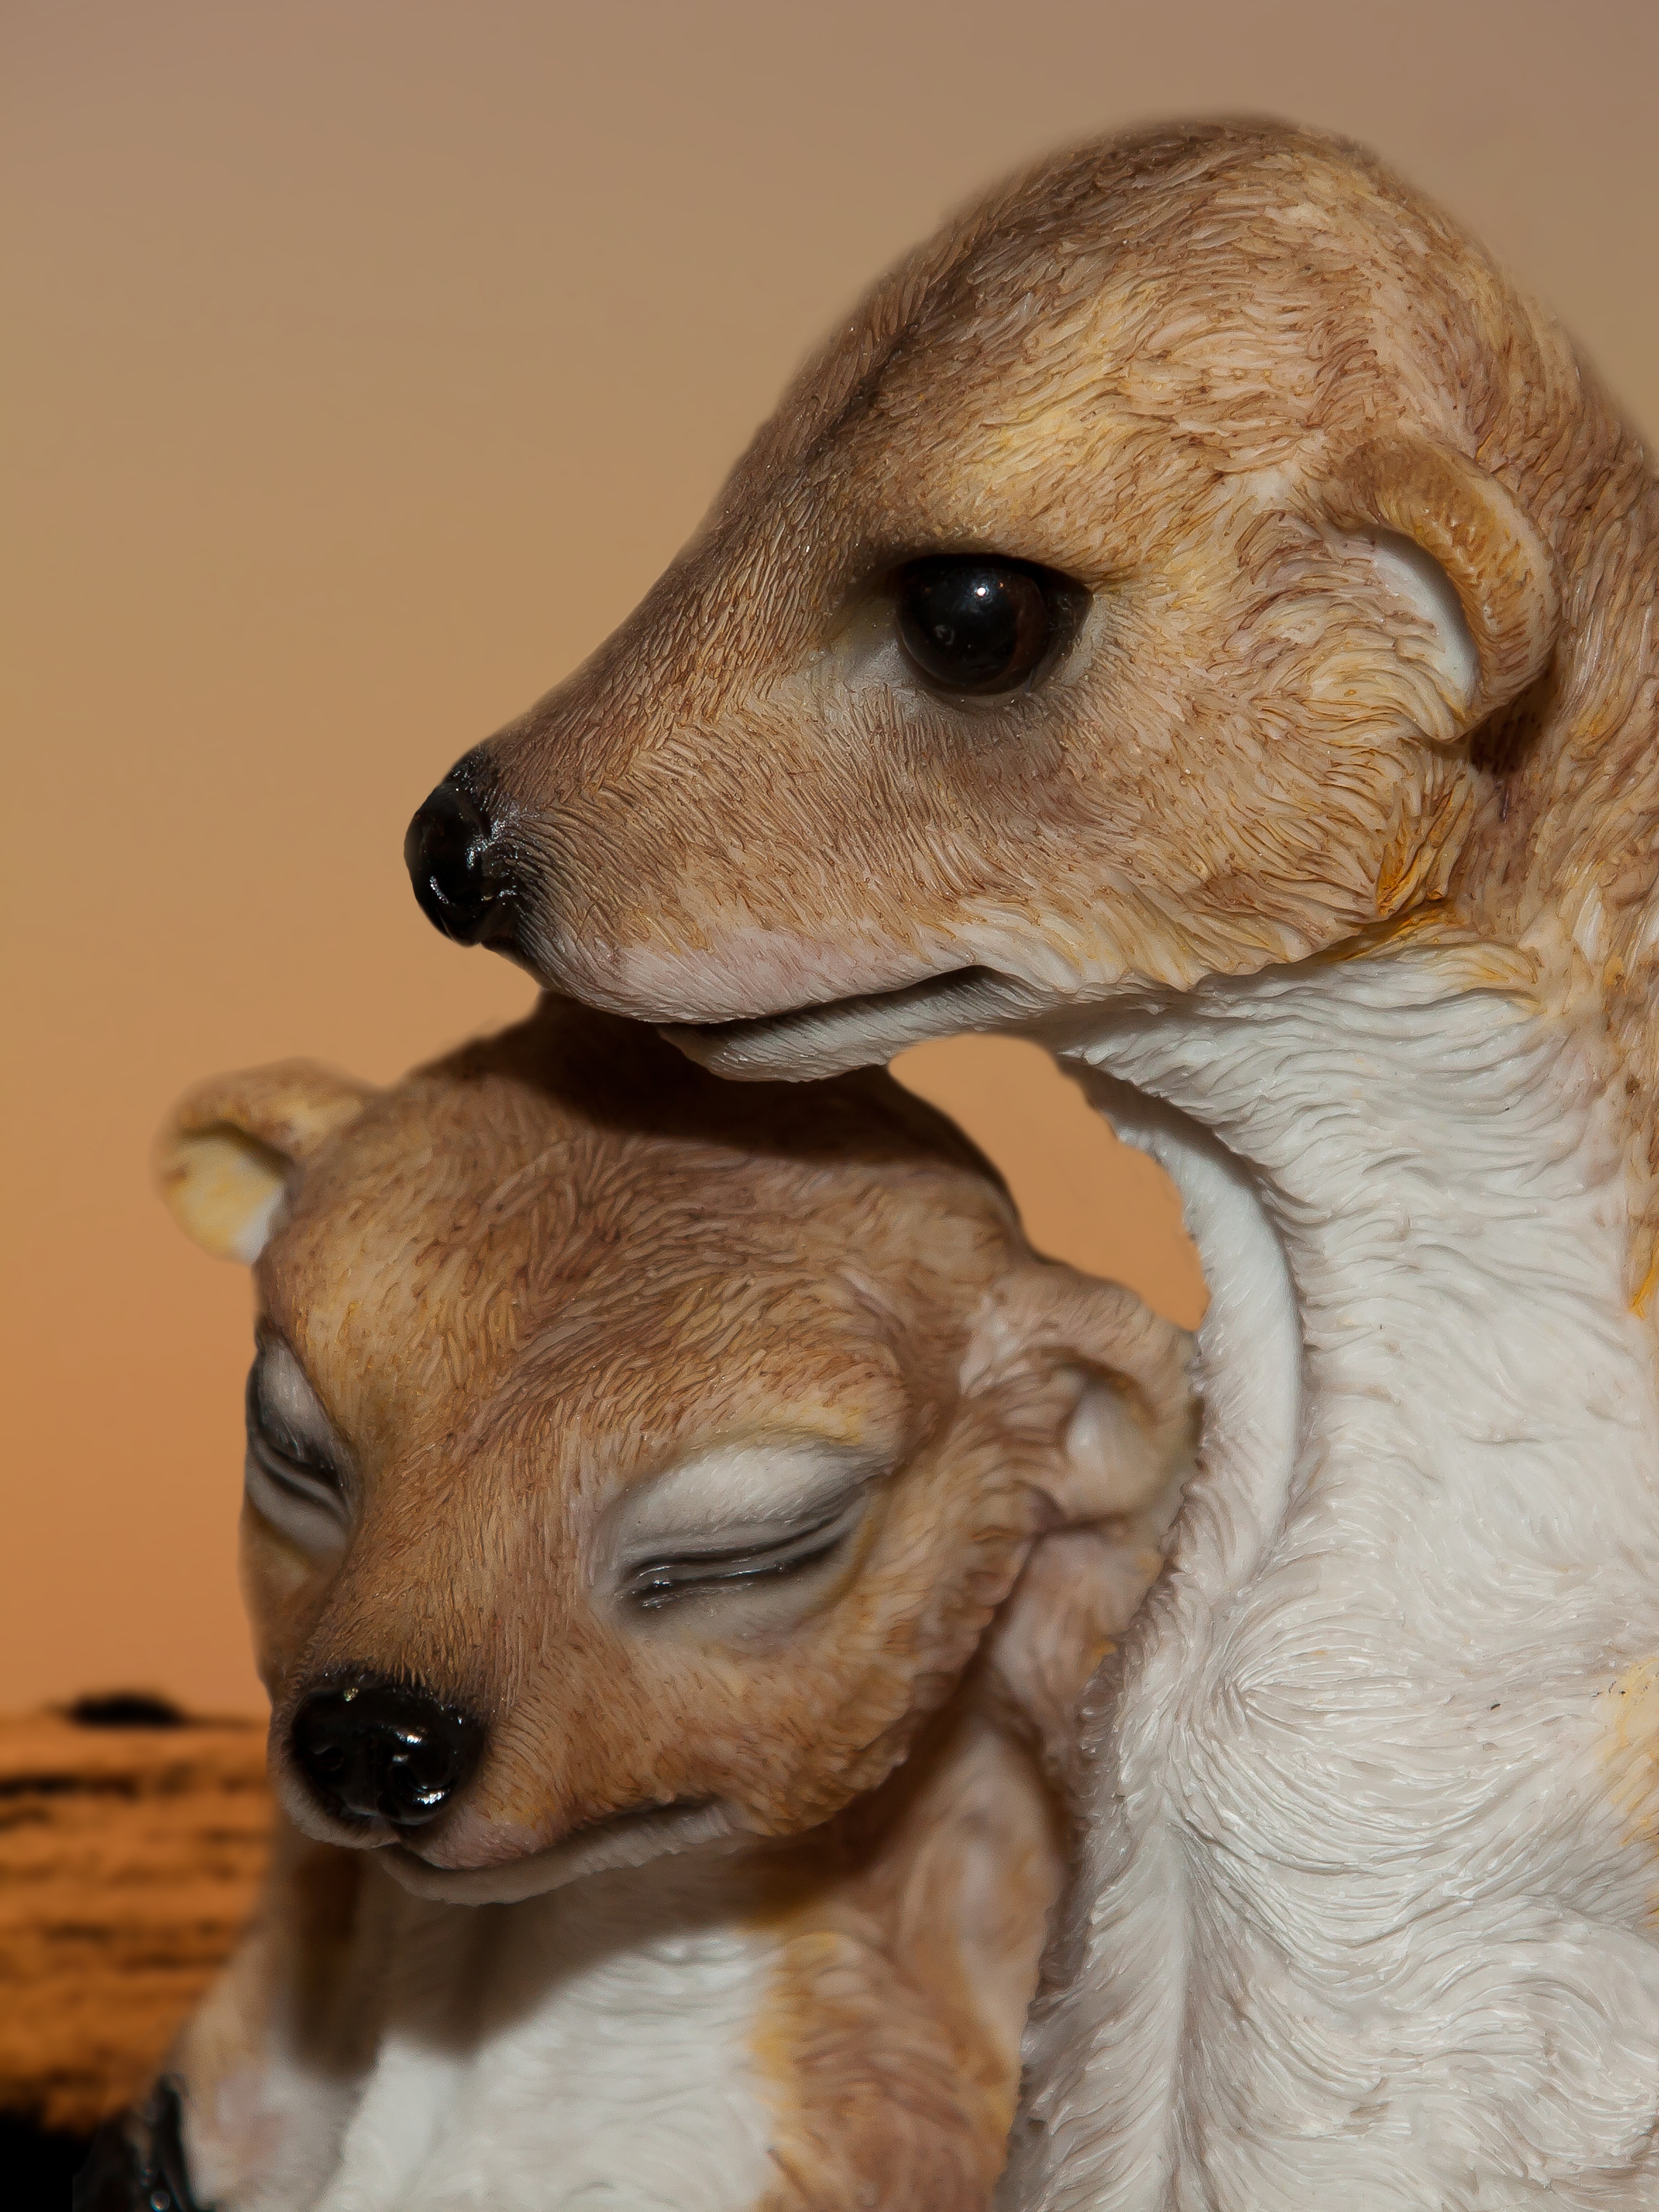
animal, sheep, africa, mammal, close up, fun, figure, head, vertebrate, funny, figures, meerkat, wildlife photography, photo montage